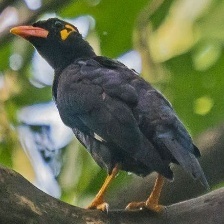
Species: ENGGANO MYNA
Scientific name: GRACULA ENGANENSIS